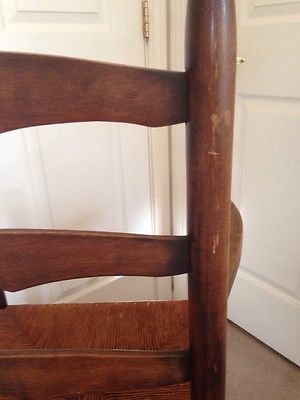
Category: chair